History of Laos (1945–present)

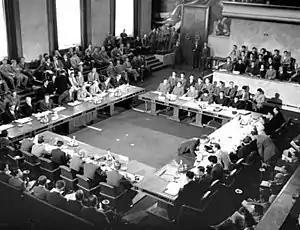
The Geneva Conference of 1954.

Laos was a secondary issue at Geneva, and the decisions made about Laos were dictated by the settlement in Vietnam. Foreign Minister Phuy Xananikôn represented the Lao government and Nūhak represented the Pathēt Lao (as part of the Vietnamese communist delegation), but they were little more than observers of decisions made by the great powers. It was agreed to make Laos an independent, neutral country with a coalition government representing all parties including the Pathēt Lao.